Mangotsfield railway station

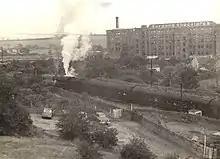
A northbound train departing Mangotsfield in 1958. The chocolate factory is visible in the background.

A Carson's Chocolate factory was opened in the middle of the Mangotsfield railway triangle in the early 1910s. Served by a private siding; and with its own cricket pitch, tennis courts and bowling green; the factory became a well-known landmark for rail travellers, as well as an extra source of passengers for the station. The station also became the site of regular releases of racing pigeons.